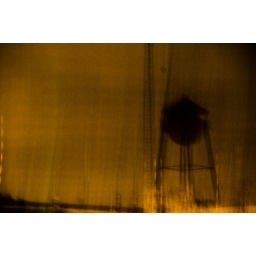
a water tower by the estuary